Unforgettable (2017 film)

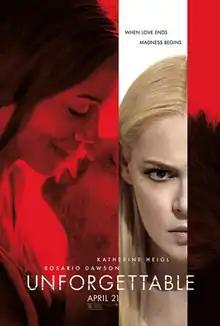
Theatrical release poster

Unforgettable is a 2017 American drama thriller film directed by Denise Di Novi (in her directorial debut) and written by Christina Hodson. The film stars Rosario Dawson, Katherine Heigl, Geoff Stults, Isabella Rice, and Cheryl Ladd, and follows a divorcée who begins to torment her ex-husband's new fiancée.